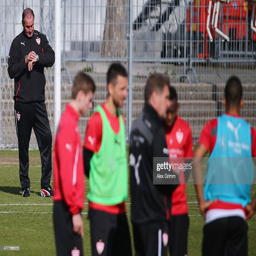
football player attends a training session at the club 's training ground .